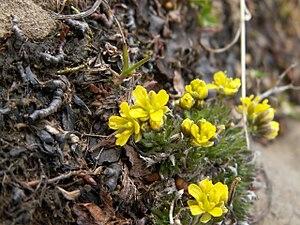
La Drave faux Aïzoon est une plante herbacée vivace du genre Draba et de la famille des Brassicaceae.